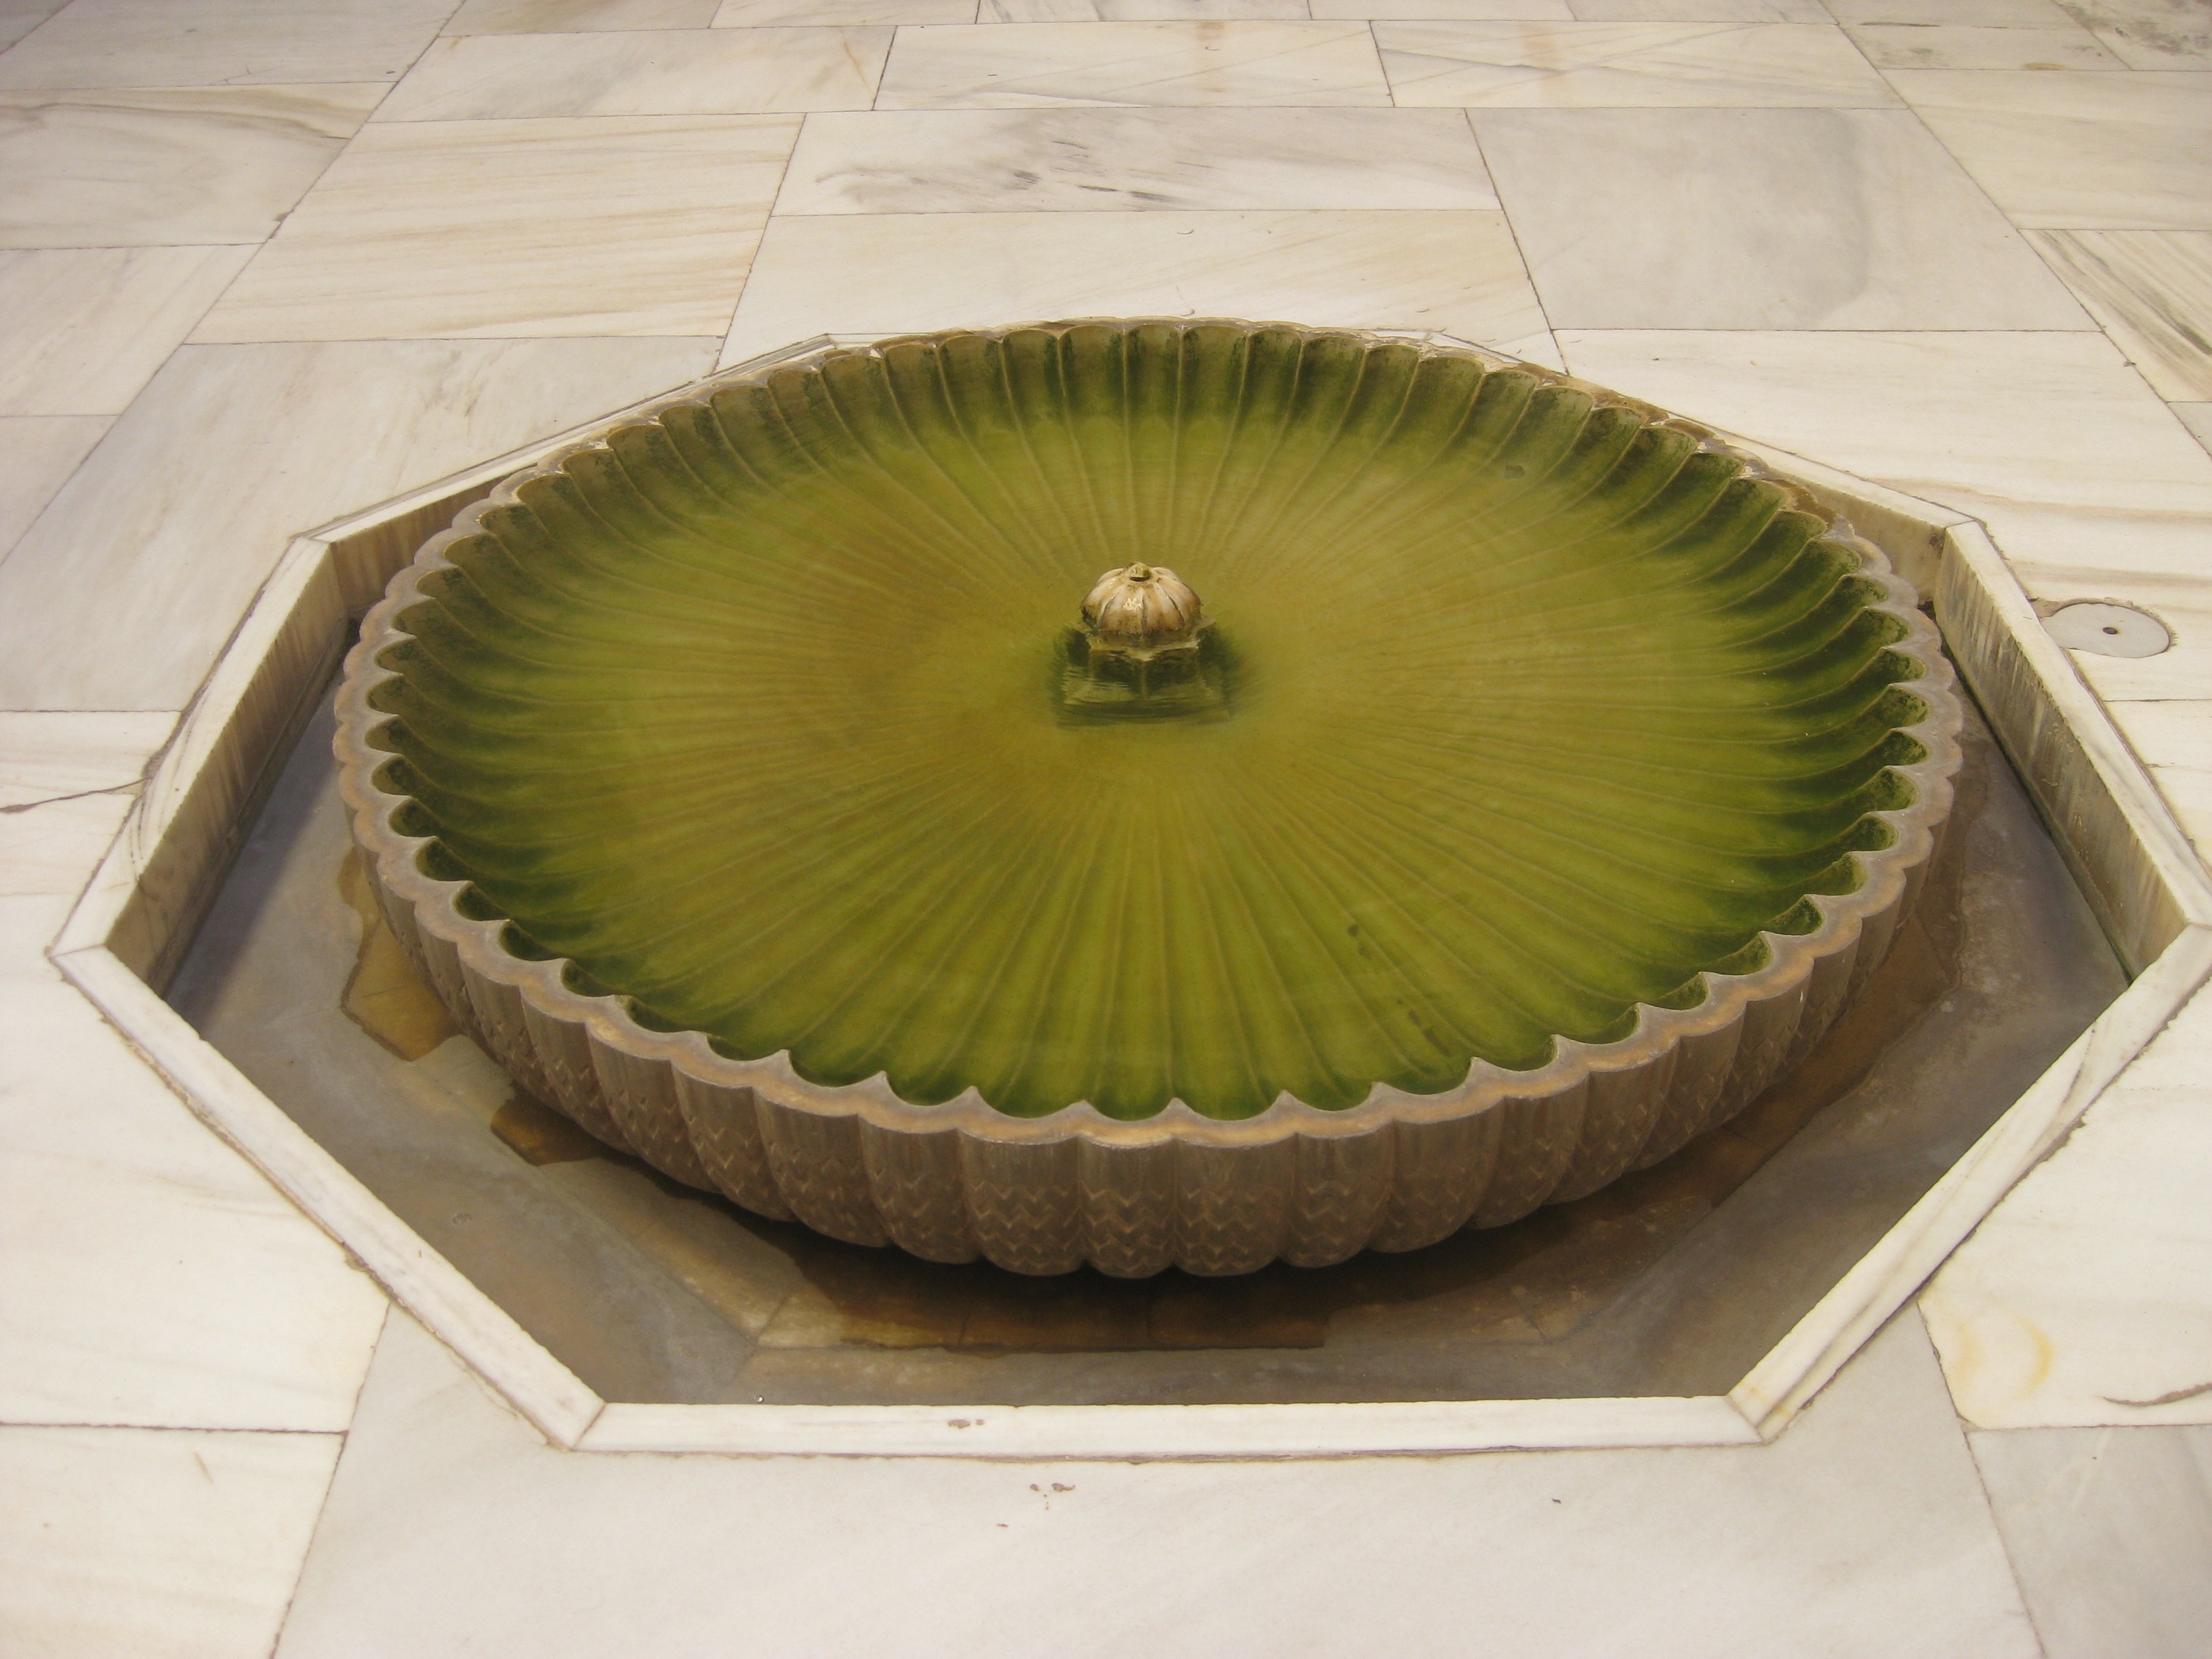
plant, fruit, food, green, produce, circle, spain, source, andalusia, granada, alhambra